Rwandan Civil War

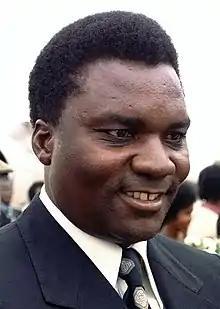
Hutu army officer Juvénal Habyarimana (pictured) became President of Rwanda after a 1973 coup.

Logiest and Hutu leader Grégoire Kayibanda declared the country an autonomous republic in 1961 and it became independent in 1962. More than 336,000 Tutsi left Rwanda by 1964 to escape the Hutu purges, mostly to the neighbouring countries of Burundi, Uganda, Tanzania and Zaire. Many of the Tutsi exiles lived as refugees in their host countries, and sought to return to Rwanda. Some supported the new Rwandan Government, but others formed armed groups and launched attacks on Rwanda, the largest of which advanced close to Kigali in 1963. These groups were known in Kinyarwanda as the "inyenzi" (cockroaches). Historians do not know the origin of this termit is possible the rebels coined it themselves, the name reflecting that they generally attacked at night. The "inyenzi" label resurfaced in the 1990s as a highly derogatory term for the Tutsi, used by Hutu hardliners to dehumanise them. The "inyenzi" attacks of the 1960s were poorly equipped and organised and the government defeated them. The last significant attack was made in desperation from Burundi in December 1963 but failed due to bad planning and lack of equipment. The government responded to this attack with the slaughter of an estimated 10,000 Tutsi within Rwanda.